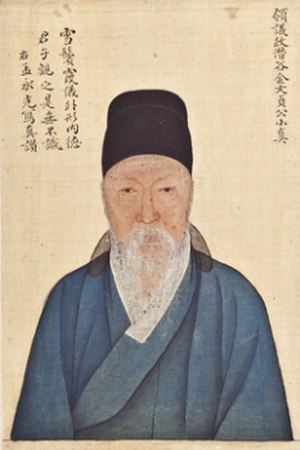
Joseon / Historie / Det senere Joseon
Portræt af Kim Yuk (1570 - 1658) en tidlig Silhak-filosof i Kongedømmet Joseon.
Dynastiet Joseon, flere alternative skrivemåder eksisterer eller har eksisteret, så som Chosŏn, Choseon, Choson eller Chosun var et koreansk dynasti som eksisterede mellem 18. juli 1392 og 8. oktober 1897, da det blev afløst af Kejserriget Korea.